Shot in the Frontier

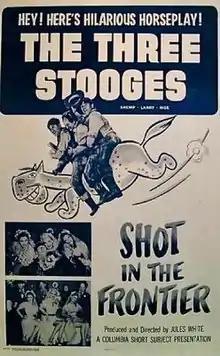

Shot in the Frontier is a 1954 short subject directed by Jules White starring American slapstick comedy team The Three Stooges (Moe Howard, Larry Fine and Shemp Howard). It is the 157th entry in the series released by Columbia Pictures starring the comedians, who released 190 shorts for the studio between 1934 and 1959.